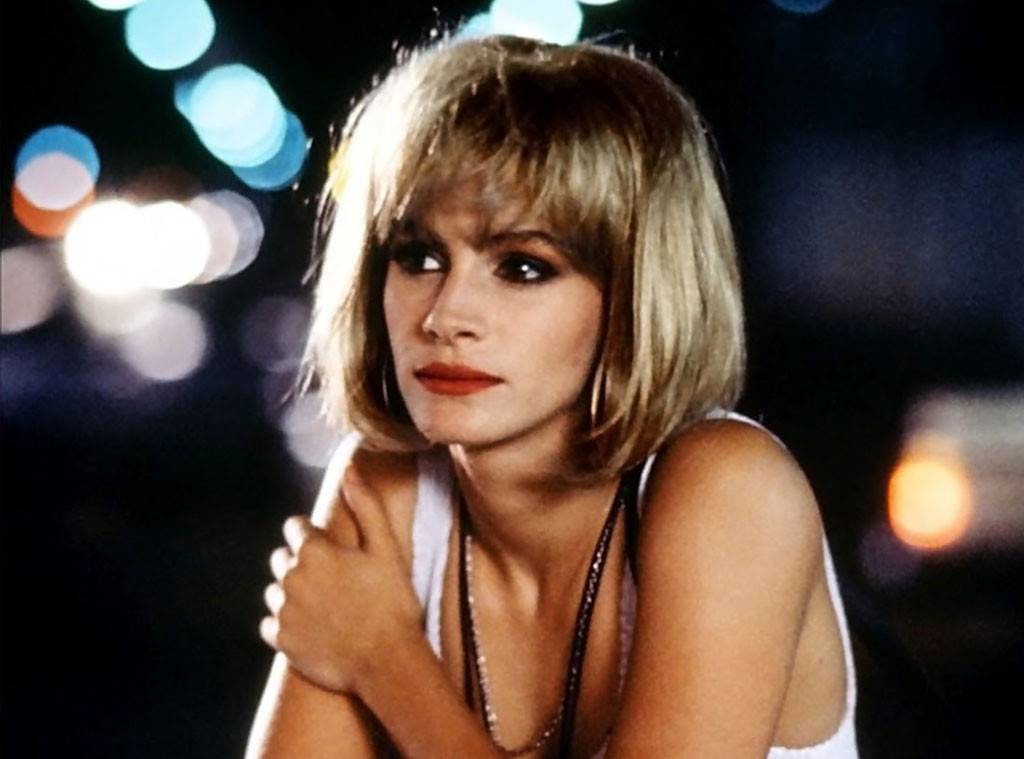
Gender: women